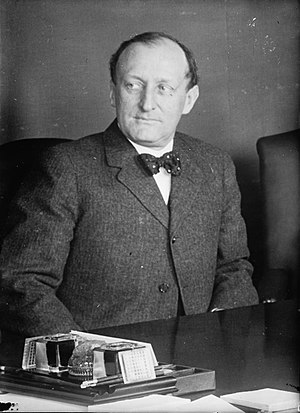
Amerikanske justitsministre / Liste over USA's justitsministre
James C. McReynolds
USA's justitsminister er et amerikansk føderalt embede og medlem af USA's regering. Justitsministeren udnævnes af præsidenten med godkendelse af Senatet og er chef for Justitsministeriet. Embedet som USA's justitsminister blev oprettet af Kongressen i 1789.